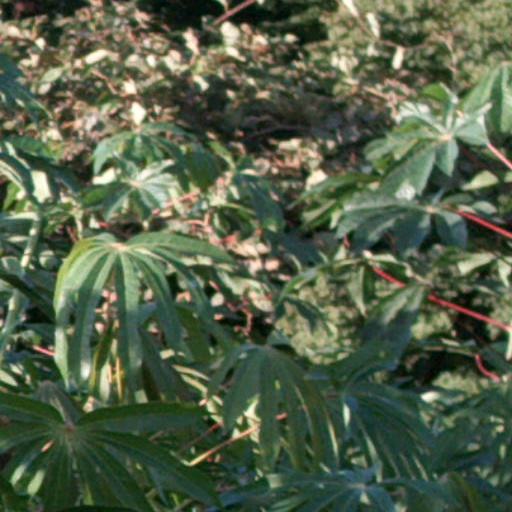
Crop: cassava